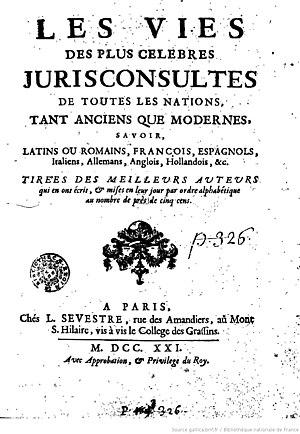
Livre de Pierre Taisand publié par son fils à titre posthume
Pierre Taisand est un avocat jurisconsulte au Parlement de Dijon, Trésorier de France en la Généralité de Bourgogne et écrivain historien du droit du XVIIᵉ siècle.